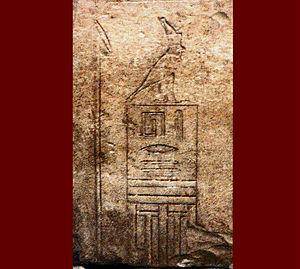
Antef Iᵉʳ est le premier nomarque de Thèbes à se nommer roi, fondant ainsi la XIᵉ dynastie. Il est probablement le fils du nomarque thébain Montouhotep Iᵉʳ. On situe son règne aux alentours de -2134 à -2118. Le Canon royal de Turin a une lacune sur son nom.